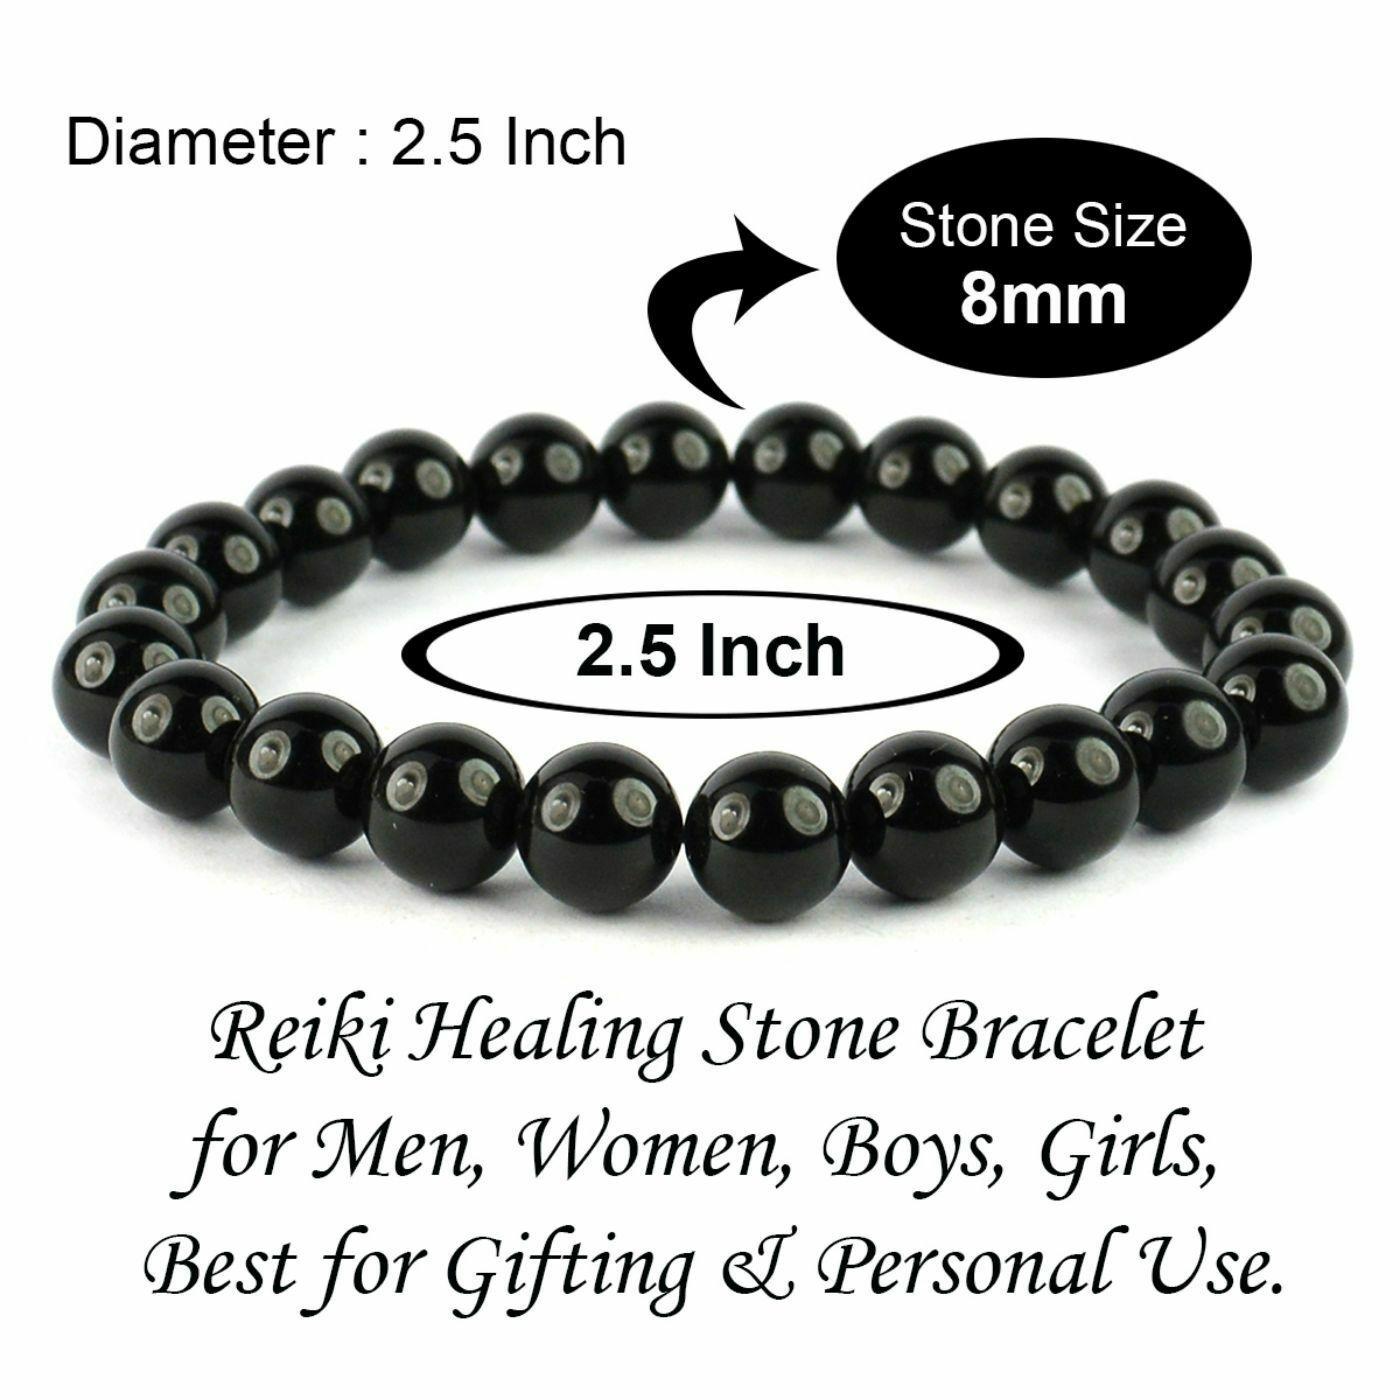
Reiki Crystal Products Black Onyx Bracelet Round Bead 8 mm Bracelet for Reiki Healing Stones
Type: Bracelets & Bangles
Brand: Reiki Crystal Products
Price: Rs. 299
Stretchable Elastic Handmade Natural Crystal Stone Bracelet | Diameter : 2.5 Inch. | Stone Size - 8 mm | Shape : Round | Charged By Reiki Grand Master & Vastu Expert
Features: Stretchable Elastic Handmade Natural Crystal Stone Bracelet | Diameter : 2.5 Inch. | Stone Size - 8 mm | Shape :Round | Charged By Reiki Grand Master & Vastu Expert,Natural Healing Stone for Reiki Healing, Crystal Healing, Numerology, Tarot, Astrology, Vastu, Angle Healing & Feng Shui,100% Authentic, Original and Natural Healing Stone / Crystal - small holes, crack marks on the surface or inside the stones are often visible,Material : Natural Healing Stones See Images & Product Description For Healing Properties /Advantages,Stylish Party-Daily-Office-Casual Wear Reiki Healing Stone Bracelet for Men, Women, Boys, Girls. Best for Gifting & Personal Use.
Included: Pack Of 1 X Black Onyx 8 mm Bracelet